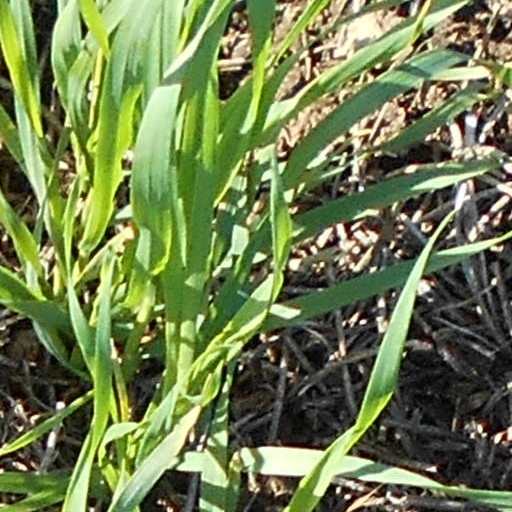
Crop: wheat